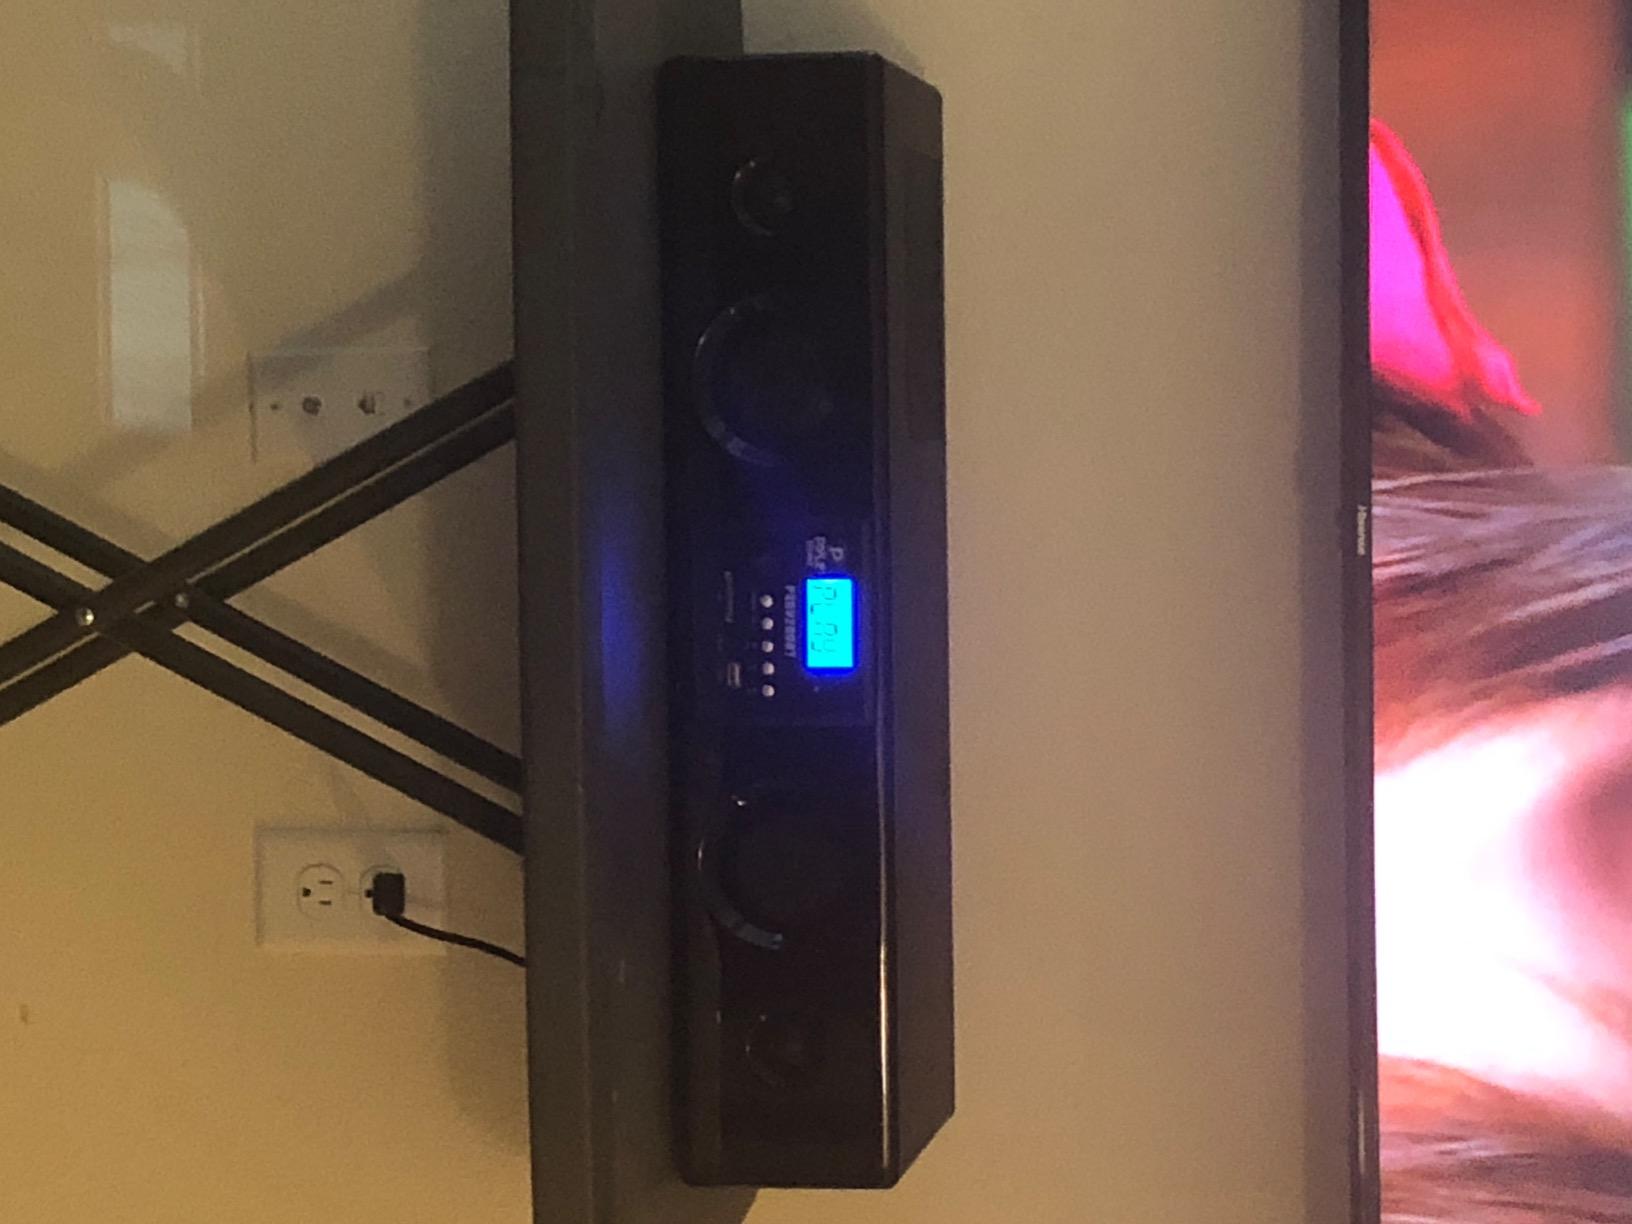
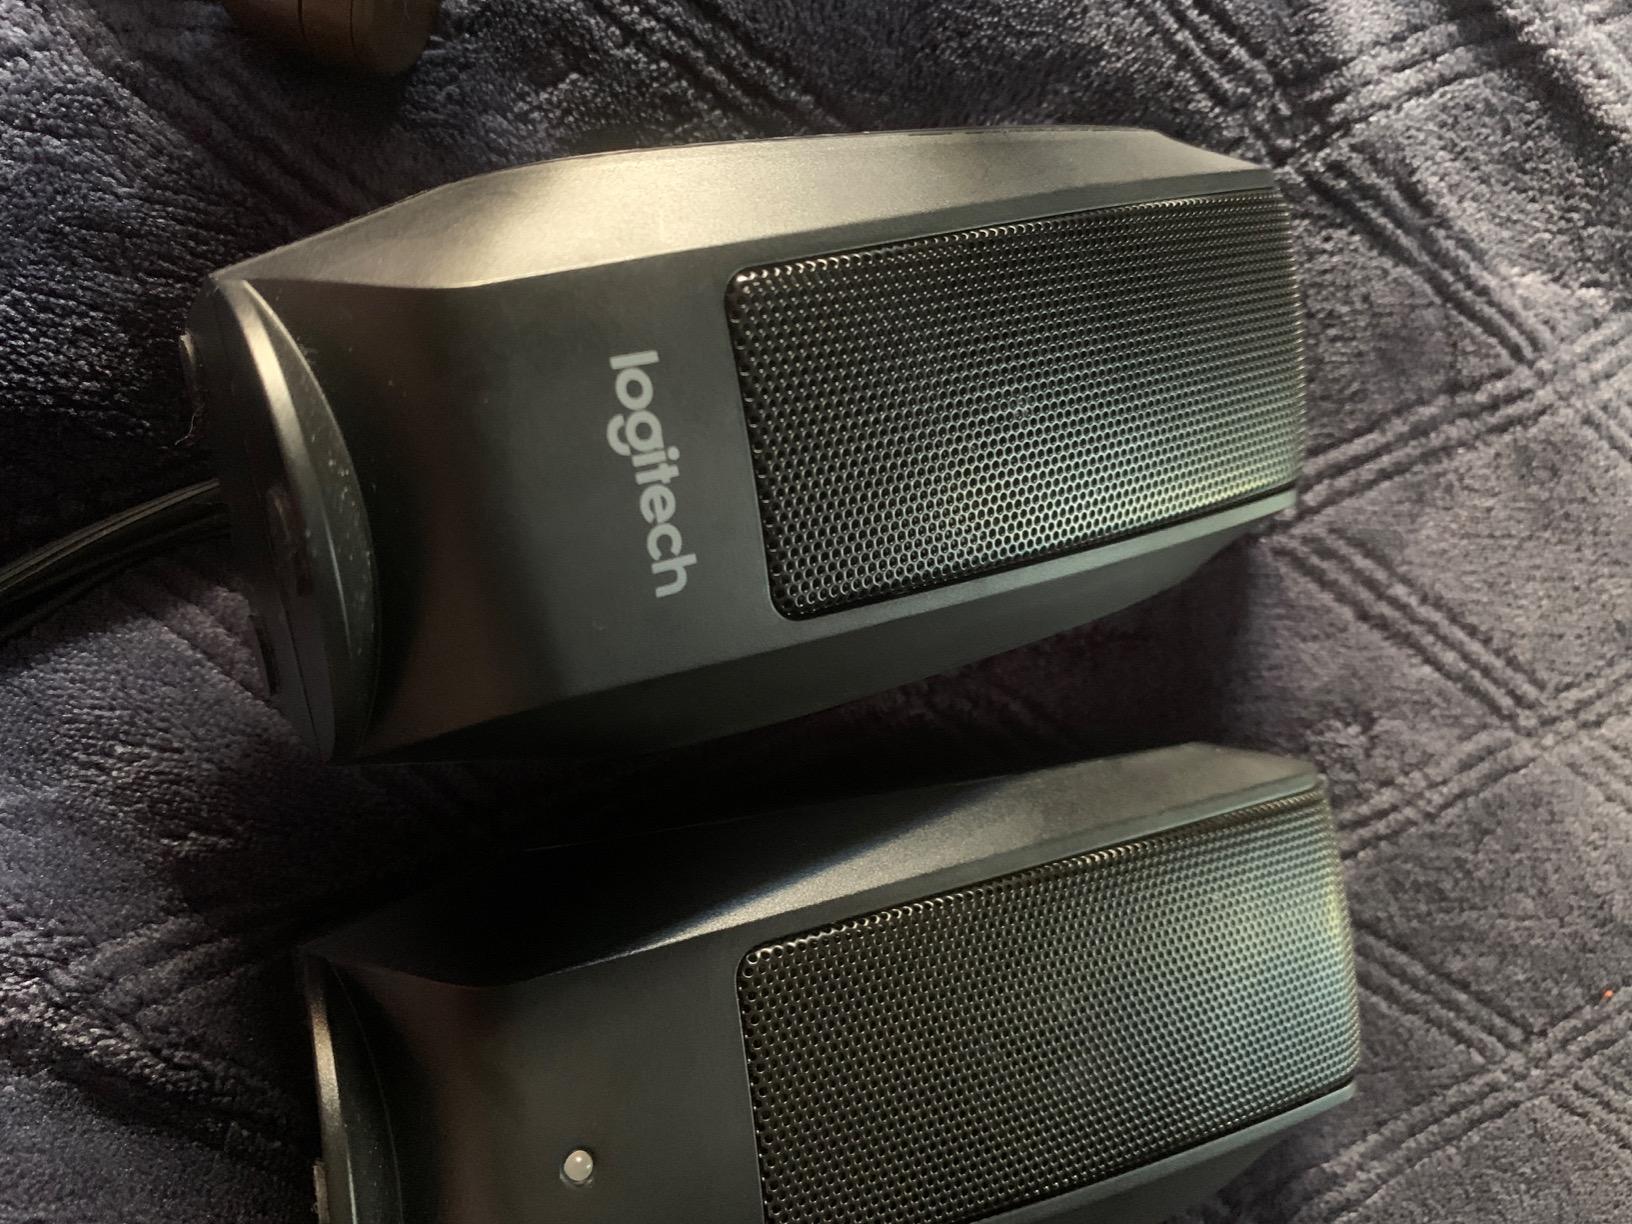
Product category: speaker
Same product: no